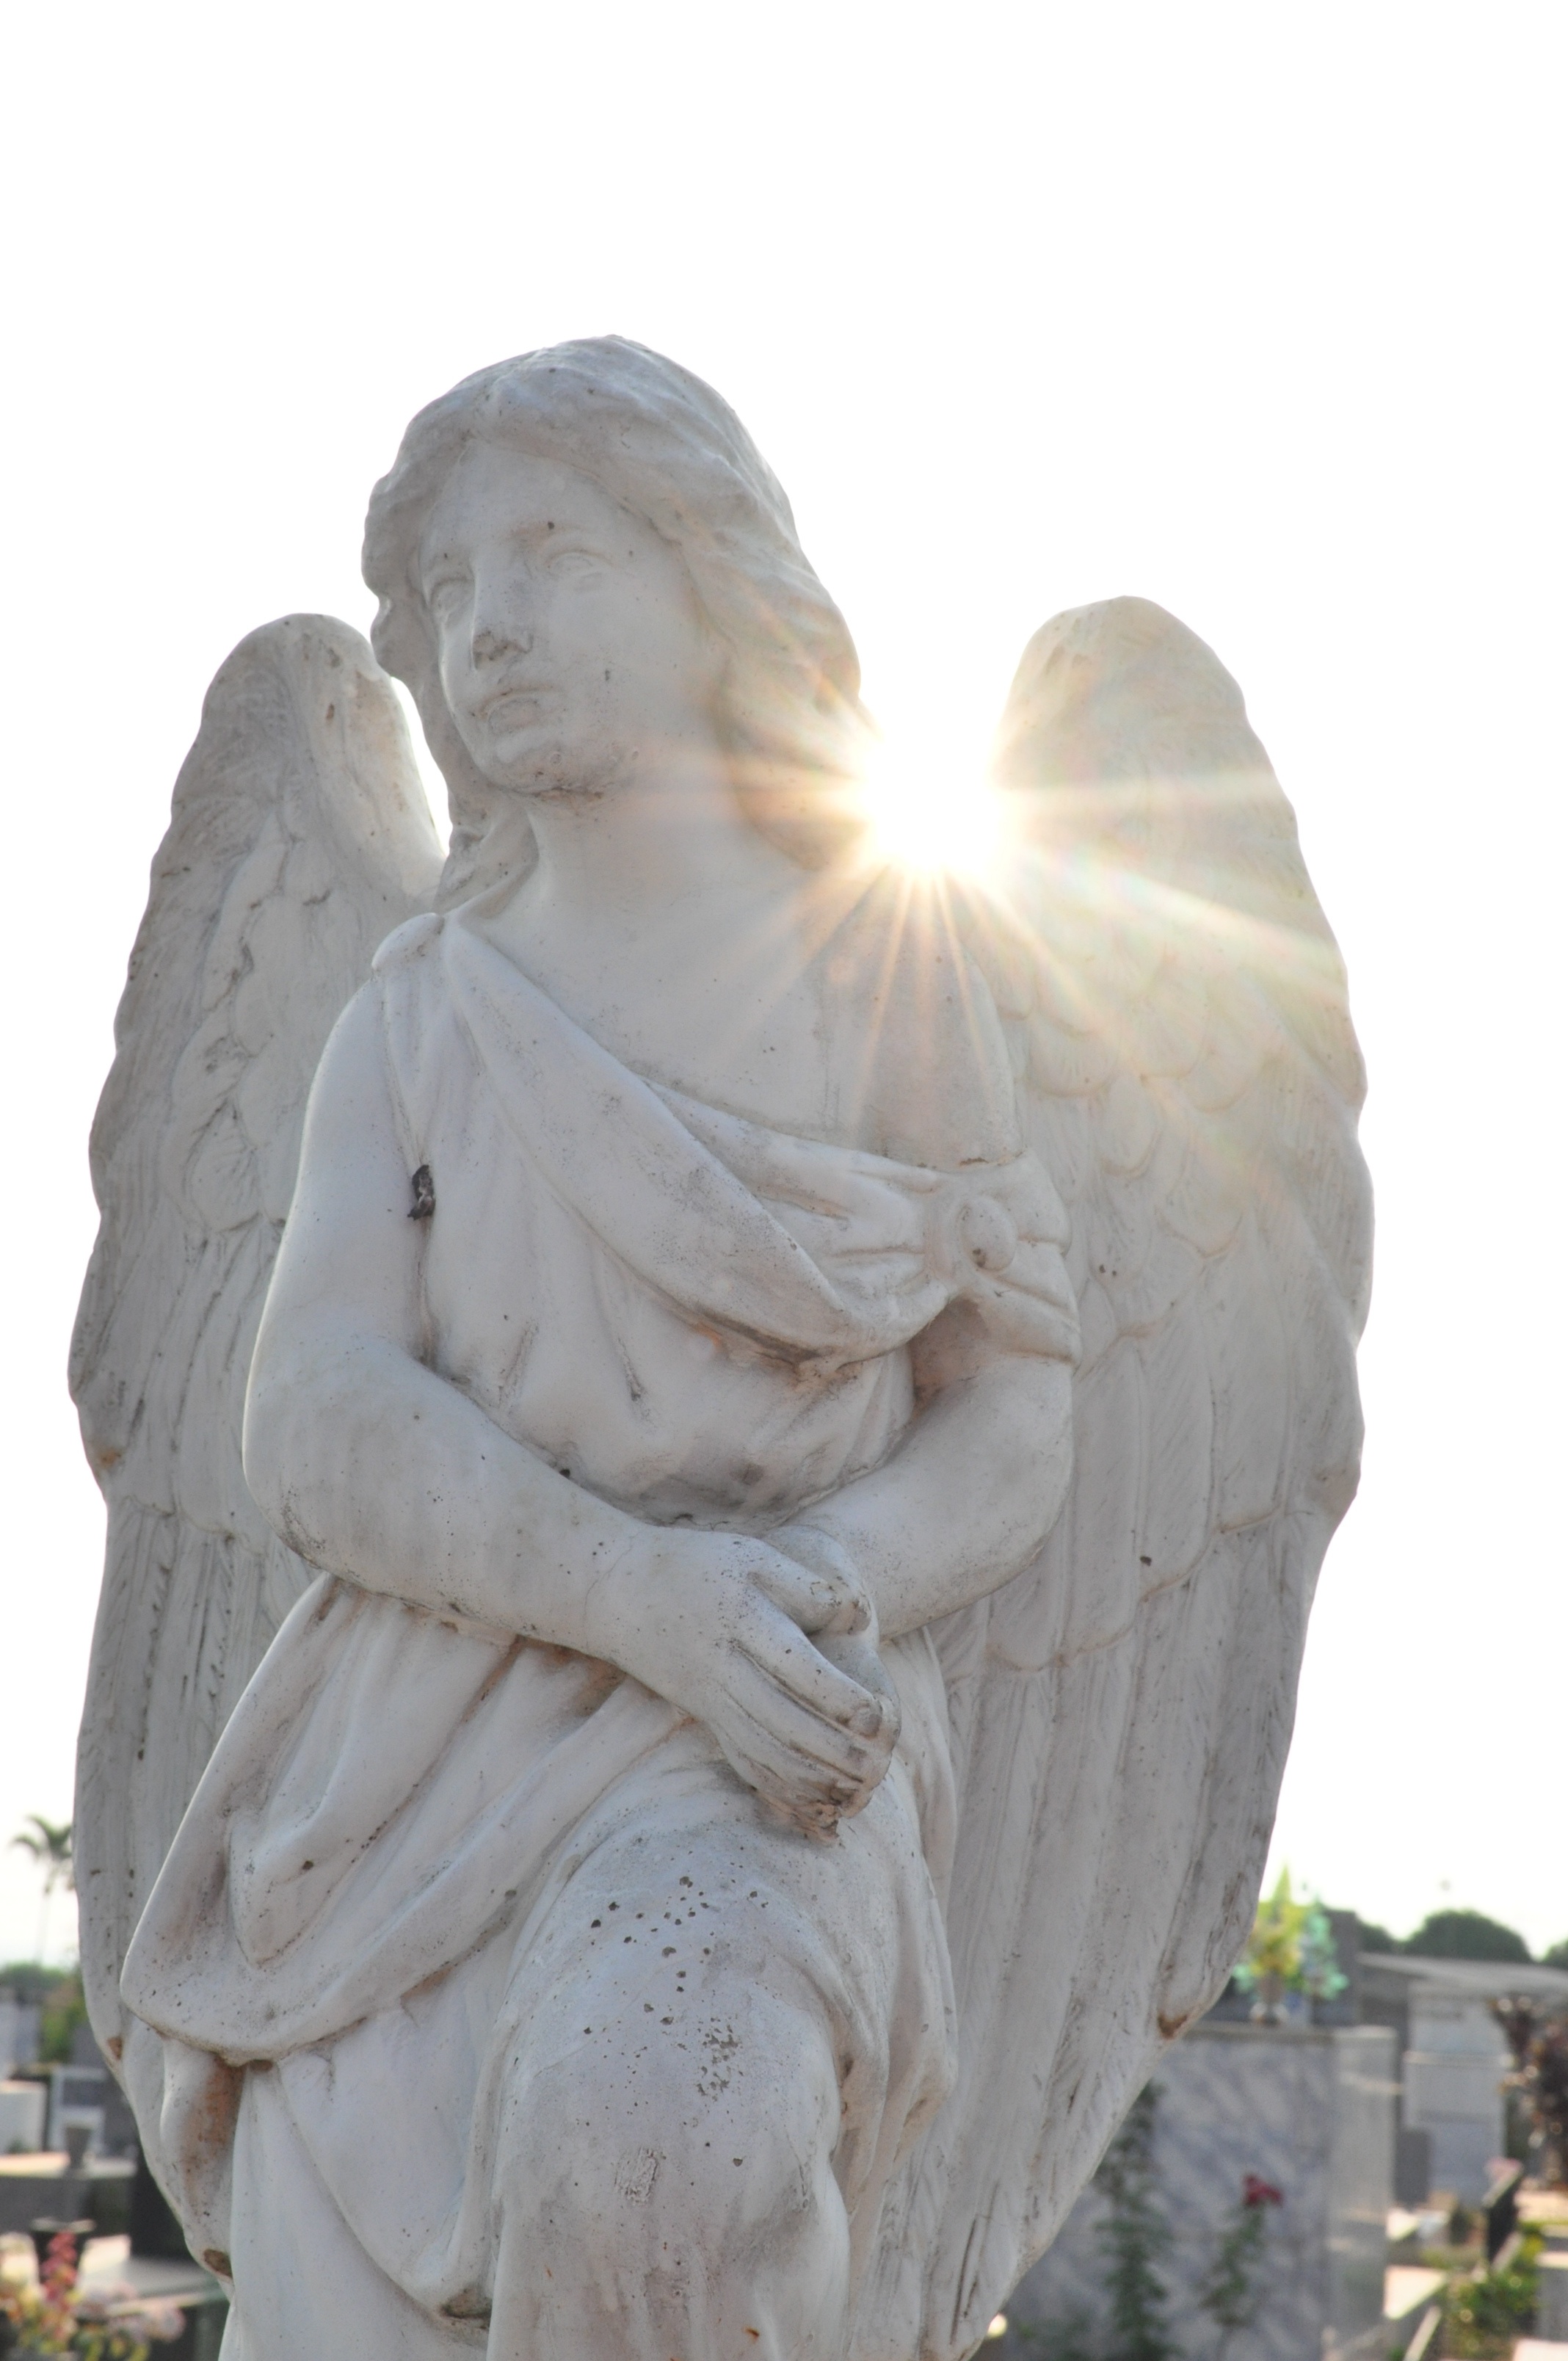
wing, monument, statue, sculpture, angel, art, carving, stone carving